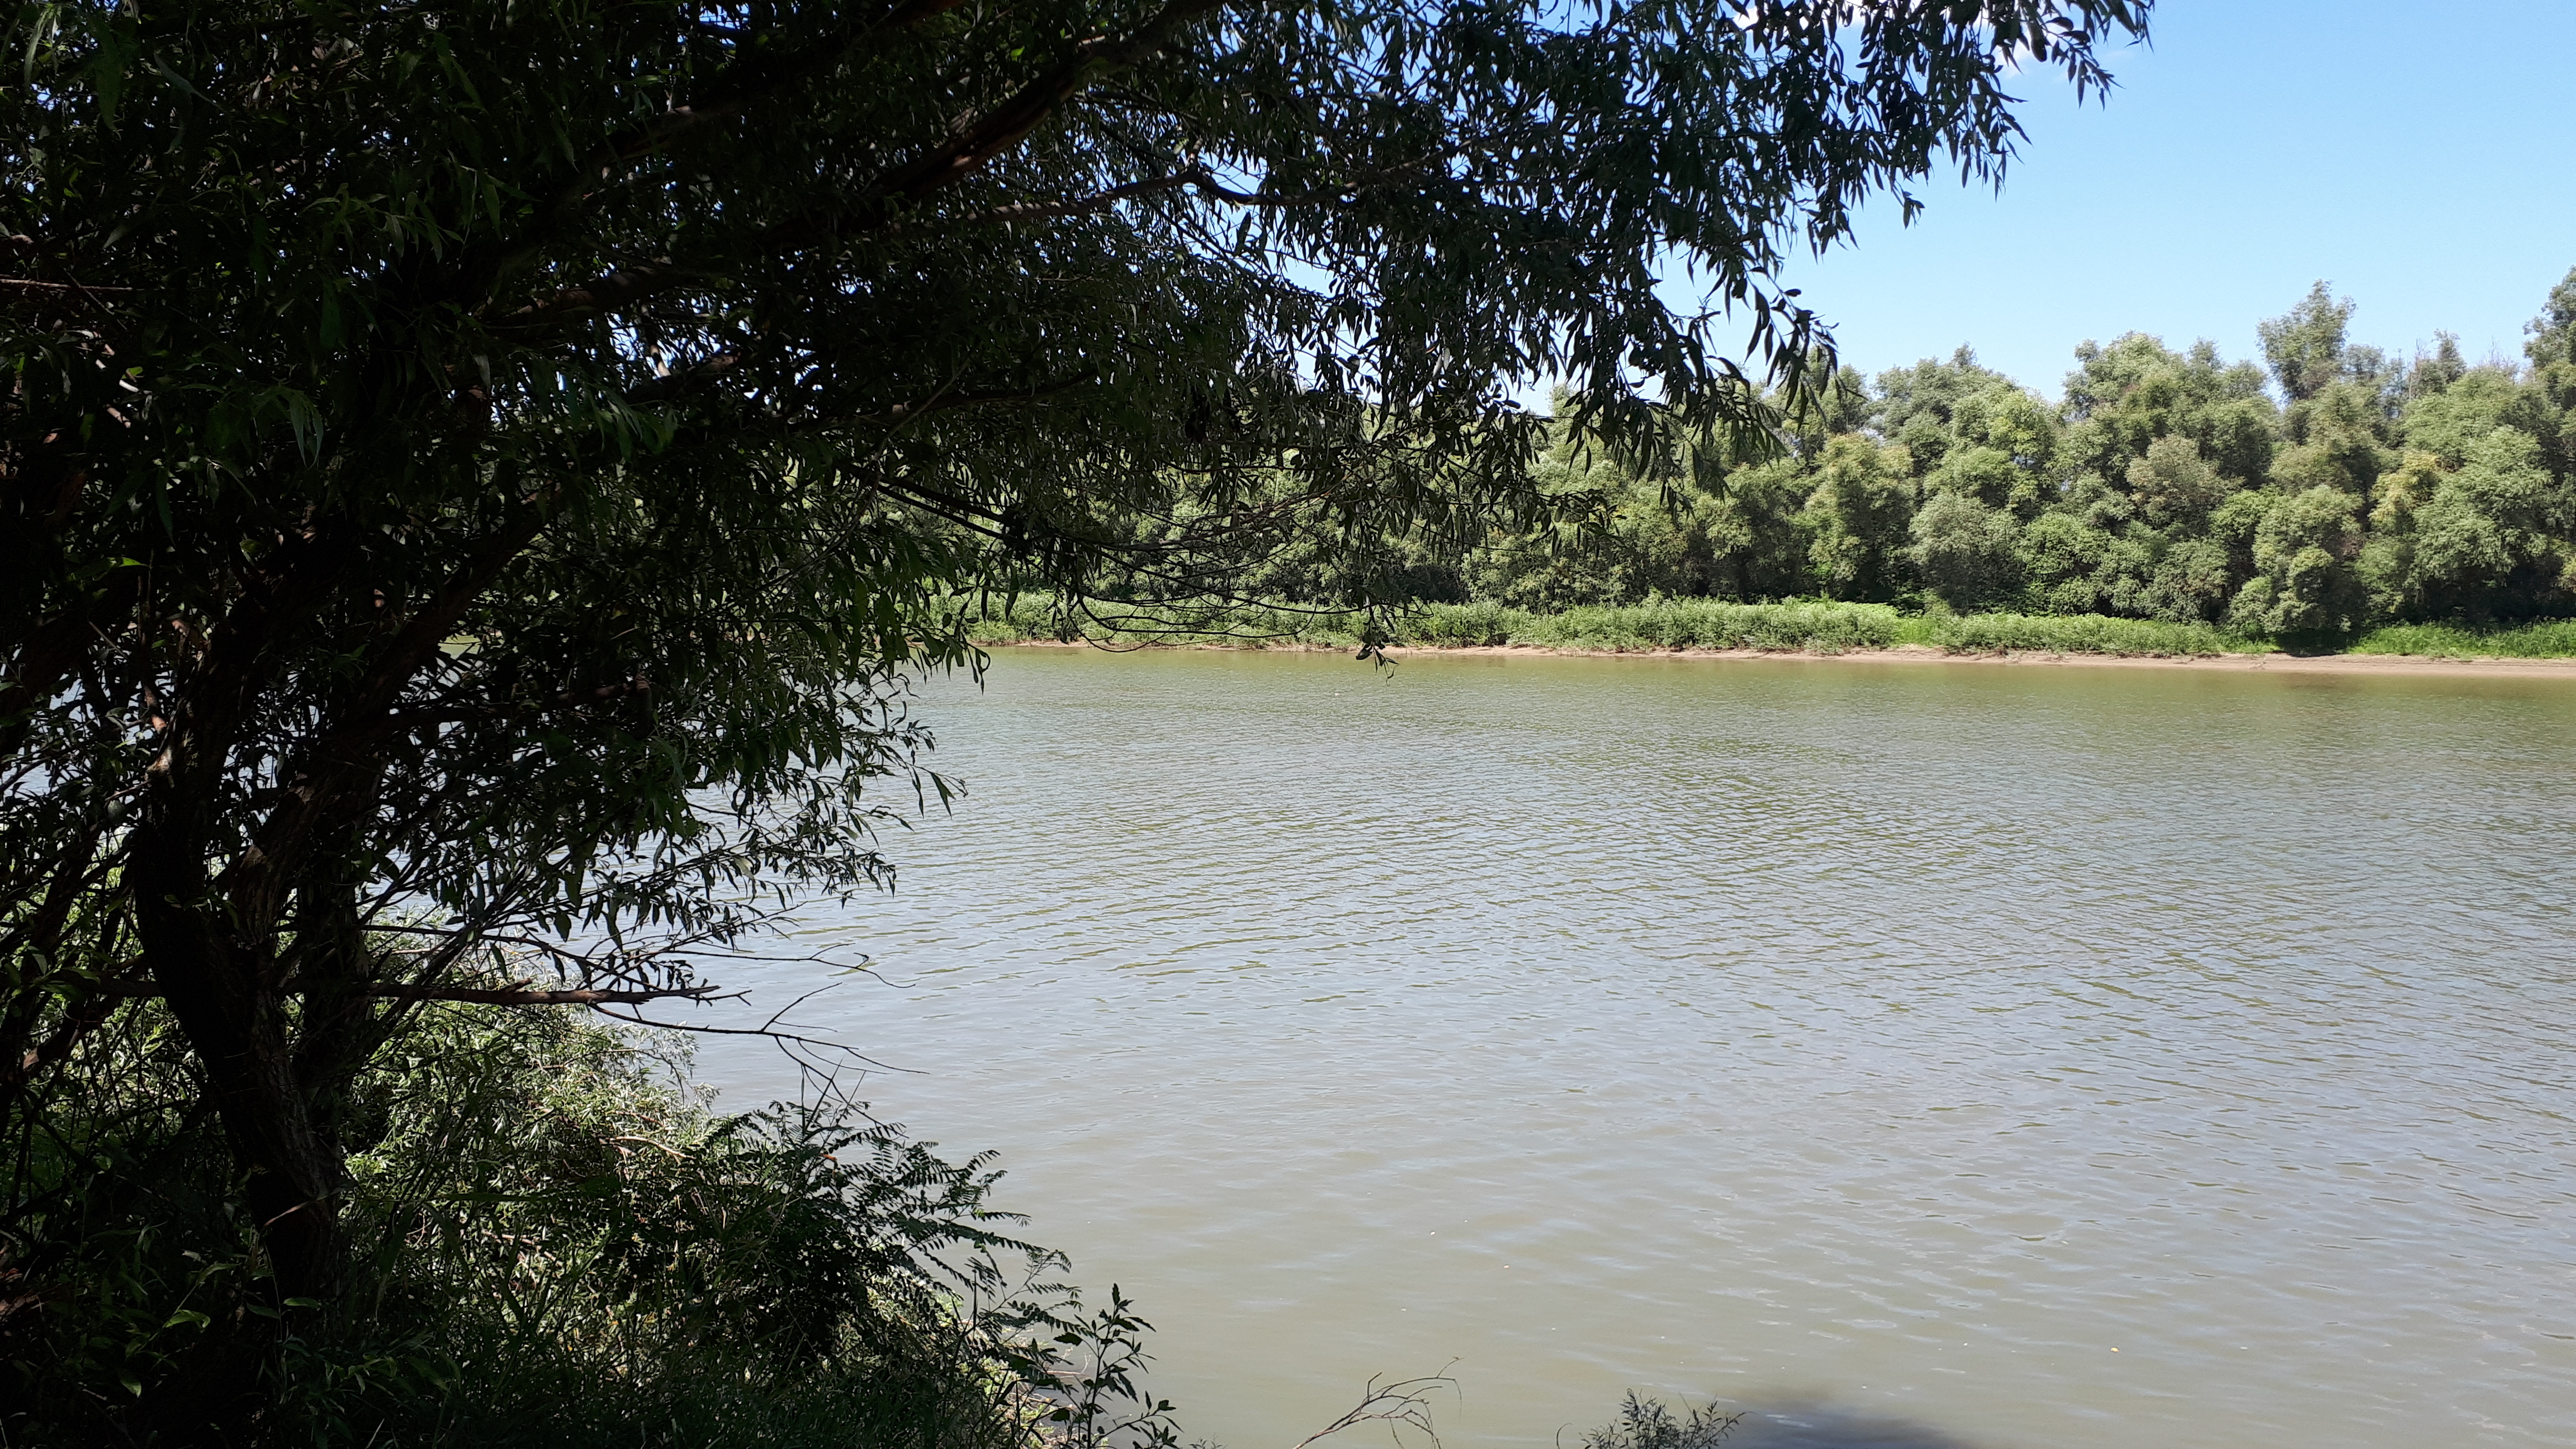
danube, body of water, water resources, water, nature, natural landscape, bank, river, natural environment, lake, reservoir, tree, nature reserve, vegetation, sky, pond, floodplain, bayou, waterway, lacustrine plain, watercourse, landscape, riparian forest, wetland, loch, state park, land lot, cloud, forest, lagoon